Oscar Dertycia

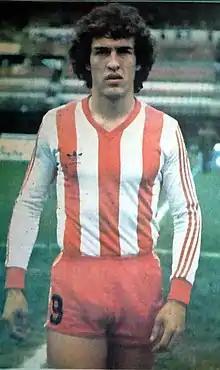
Dertycia in 1987

Oscar Alberto Dertycia Álvarez (born 3 March 1965) is an Argentine former footballer who played as a striker and later worked as a coach.